Question: Please indicate a possible affordance area of the motorcycle that can be used for sitting on
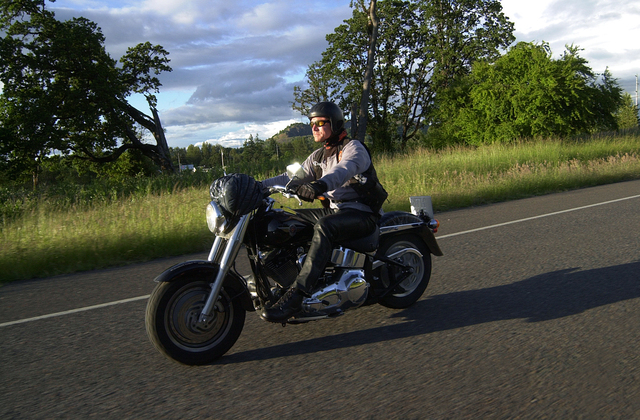
Answer: [314.5, 209.5, 417.5, 255.5]